Roman hairstyles

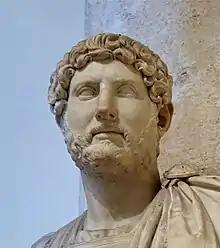
Bust of the emperor Hadrian in the Capitoline Museums

The "nodus" style was particularly common in the Republican period. In Imperial iconography the nodus coiffure was associated predominately with the women of Augustus' household. The "nodus" style saw the hair parted in three, with the hair from the sides of the head tied in a bun at the back while the middle section is looped back on itself, creating an effect not unlike the (comparably modern) Pompadour style. Livia, wife of Augustus, and Octavia, sister of Augustus, particularly favoured the "nodus" style, both continuing to use it well into the Imperial Period.